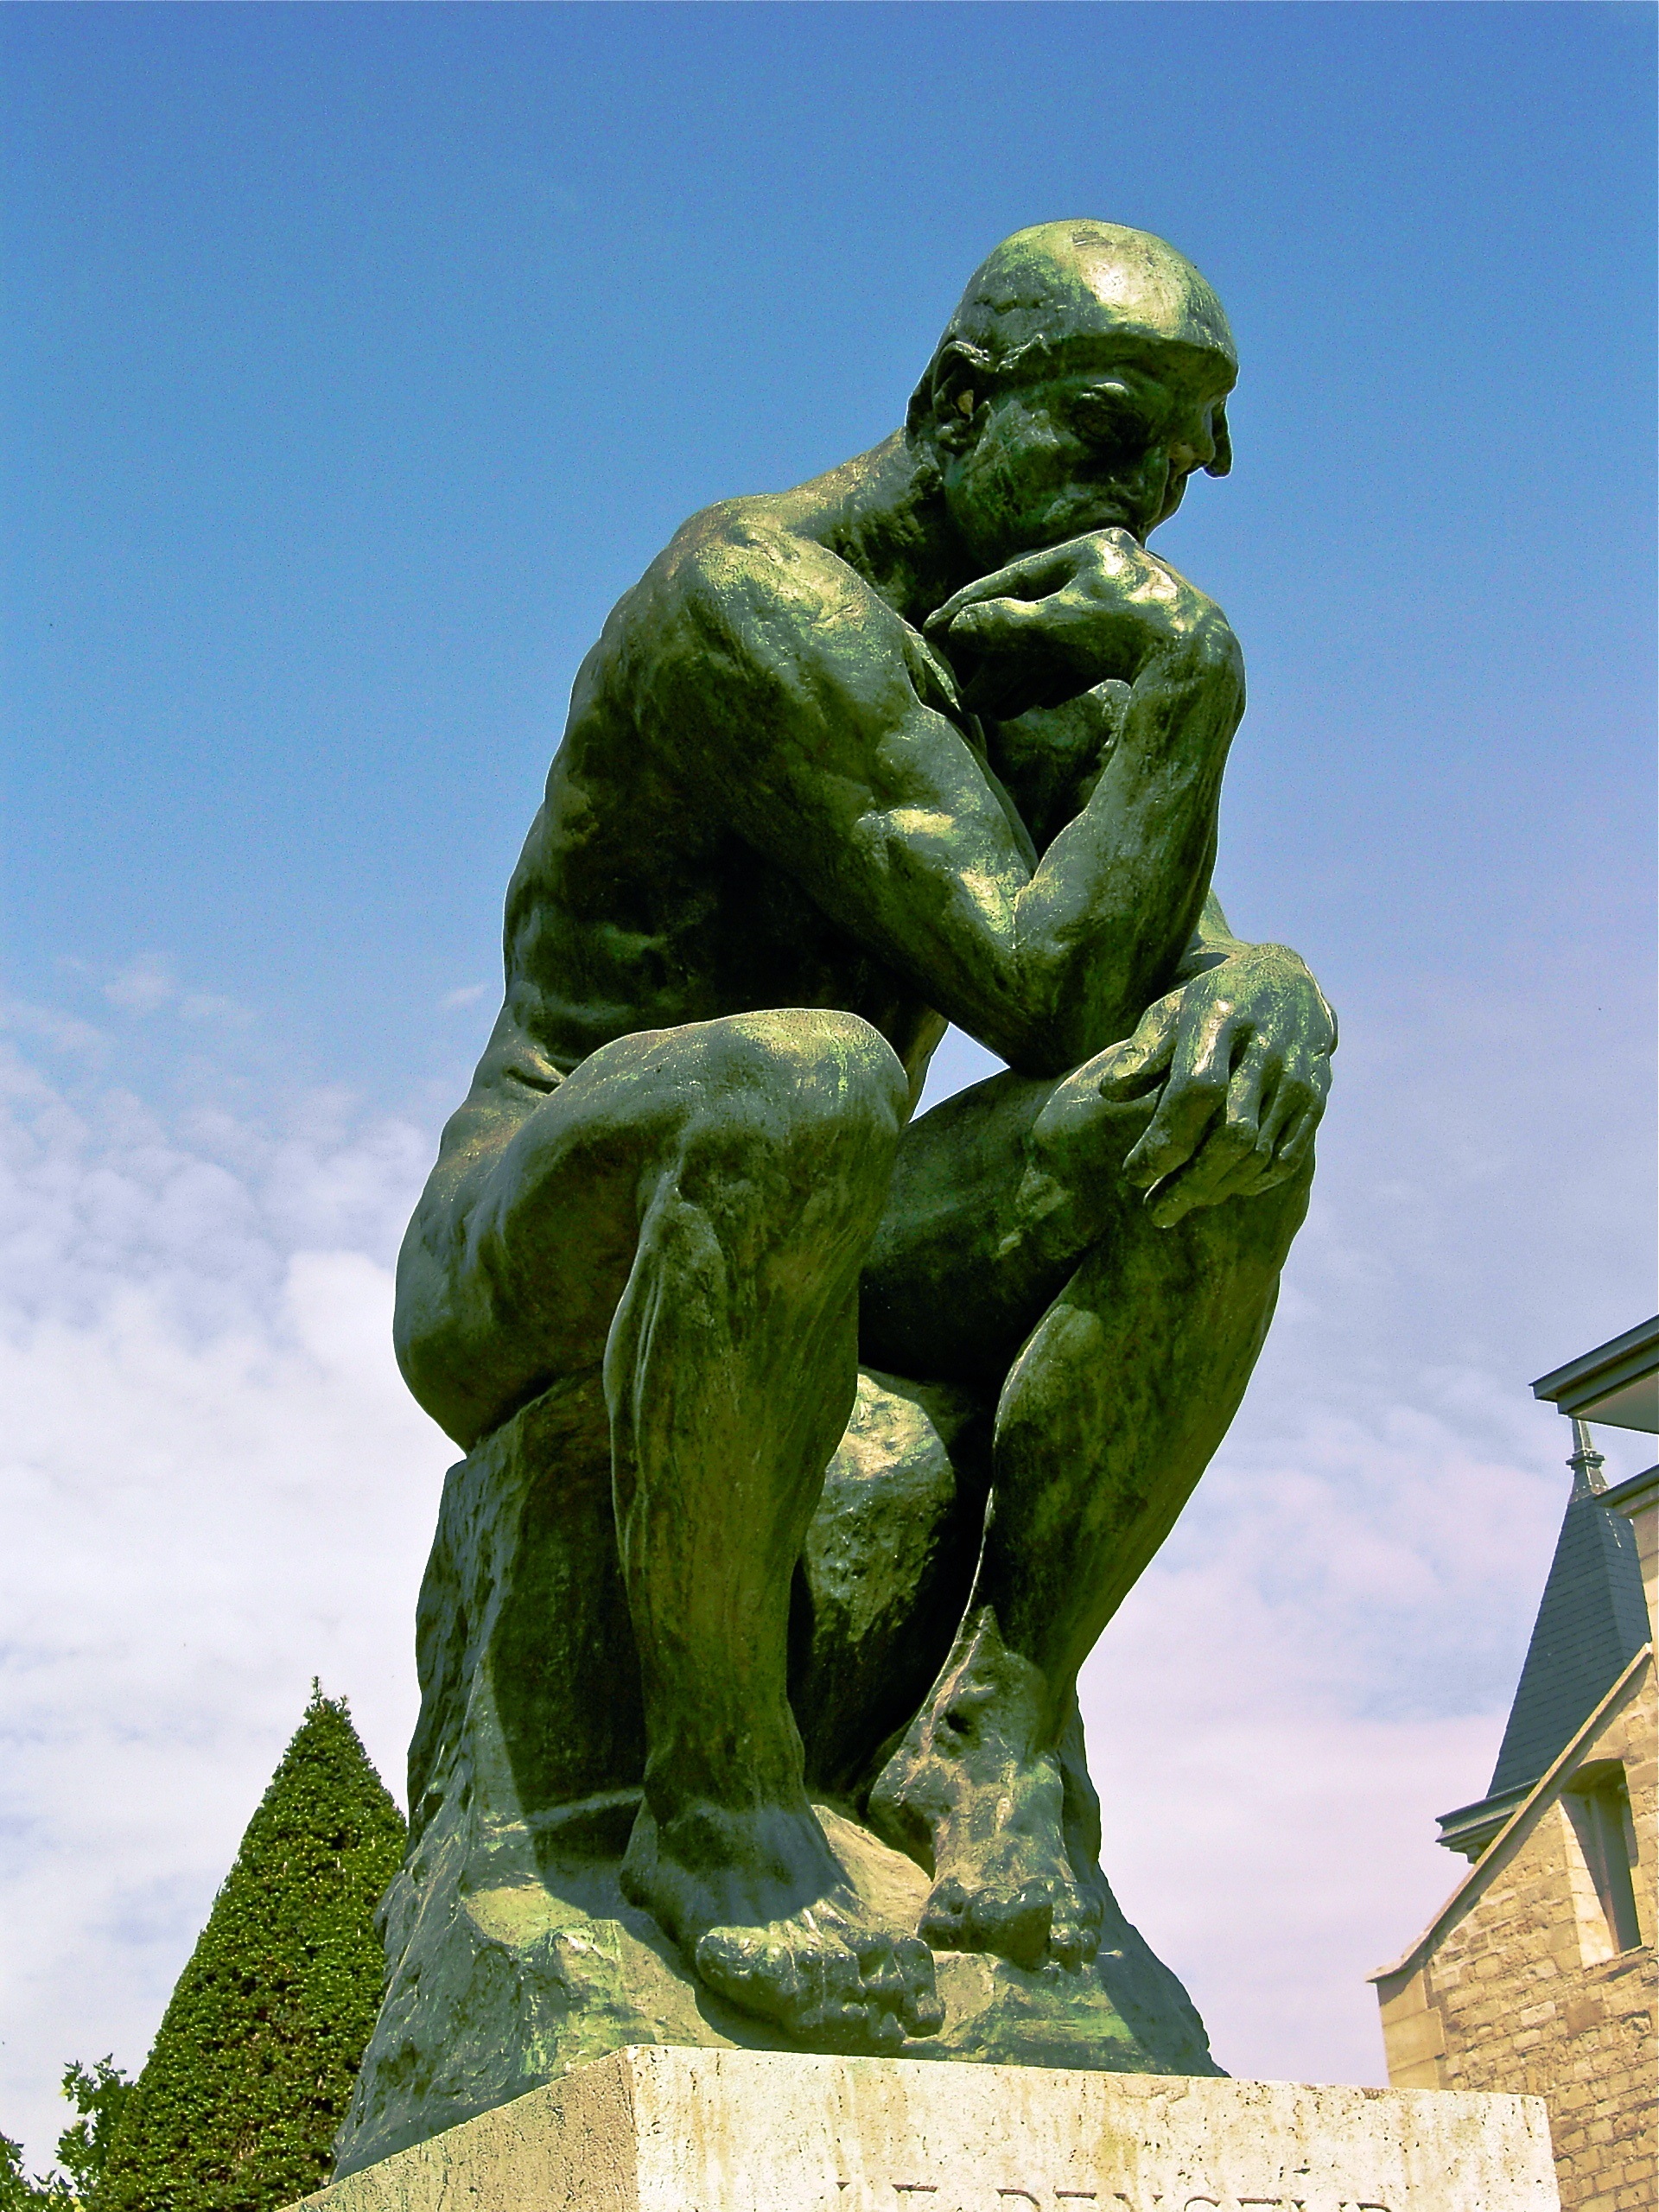
rock, paris, monument, france, thinking, statue, green, reflection, artist, meditate, think, landmark, sculpture, art, meditation, mark, bronze, sculptor, the thinker, ancient history, famous sculpture, etchings, august rodin, 1881 1882, rodin museum, biron hotel, stone pedestal, naked and muscular, exercise of the mind and body, deep dilemma, universality of thought, former name the poet, rudier foundry